Avudainathar Temple, Darasuram

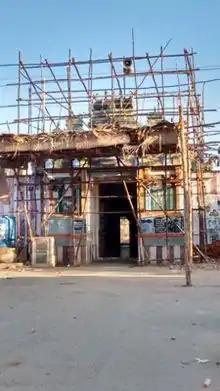
Entrance

Avudainathar Temple is a Shiva Temple in Darasuram, Thanjavur district, Tamil Nadu, India.